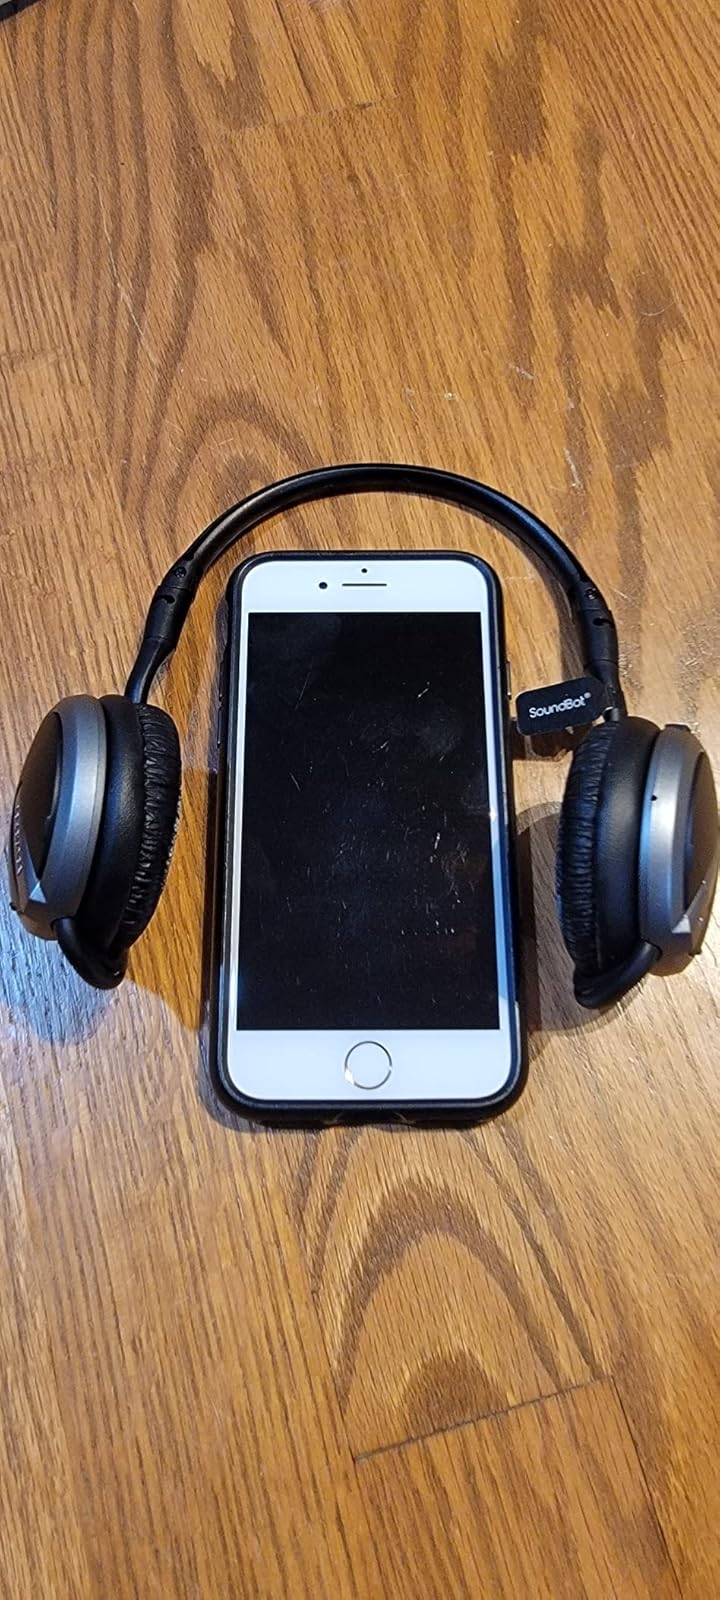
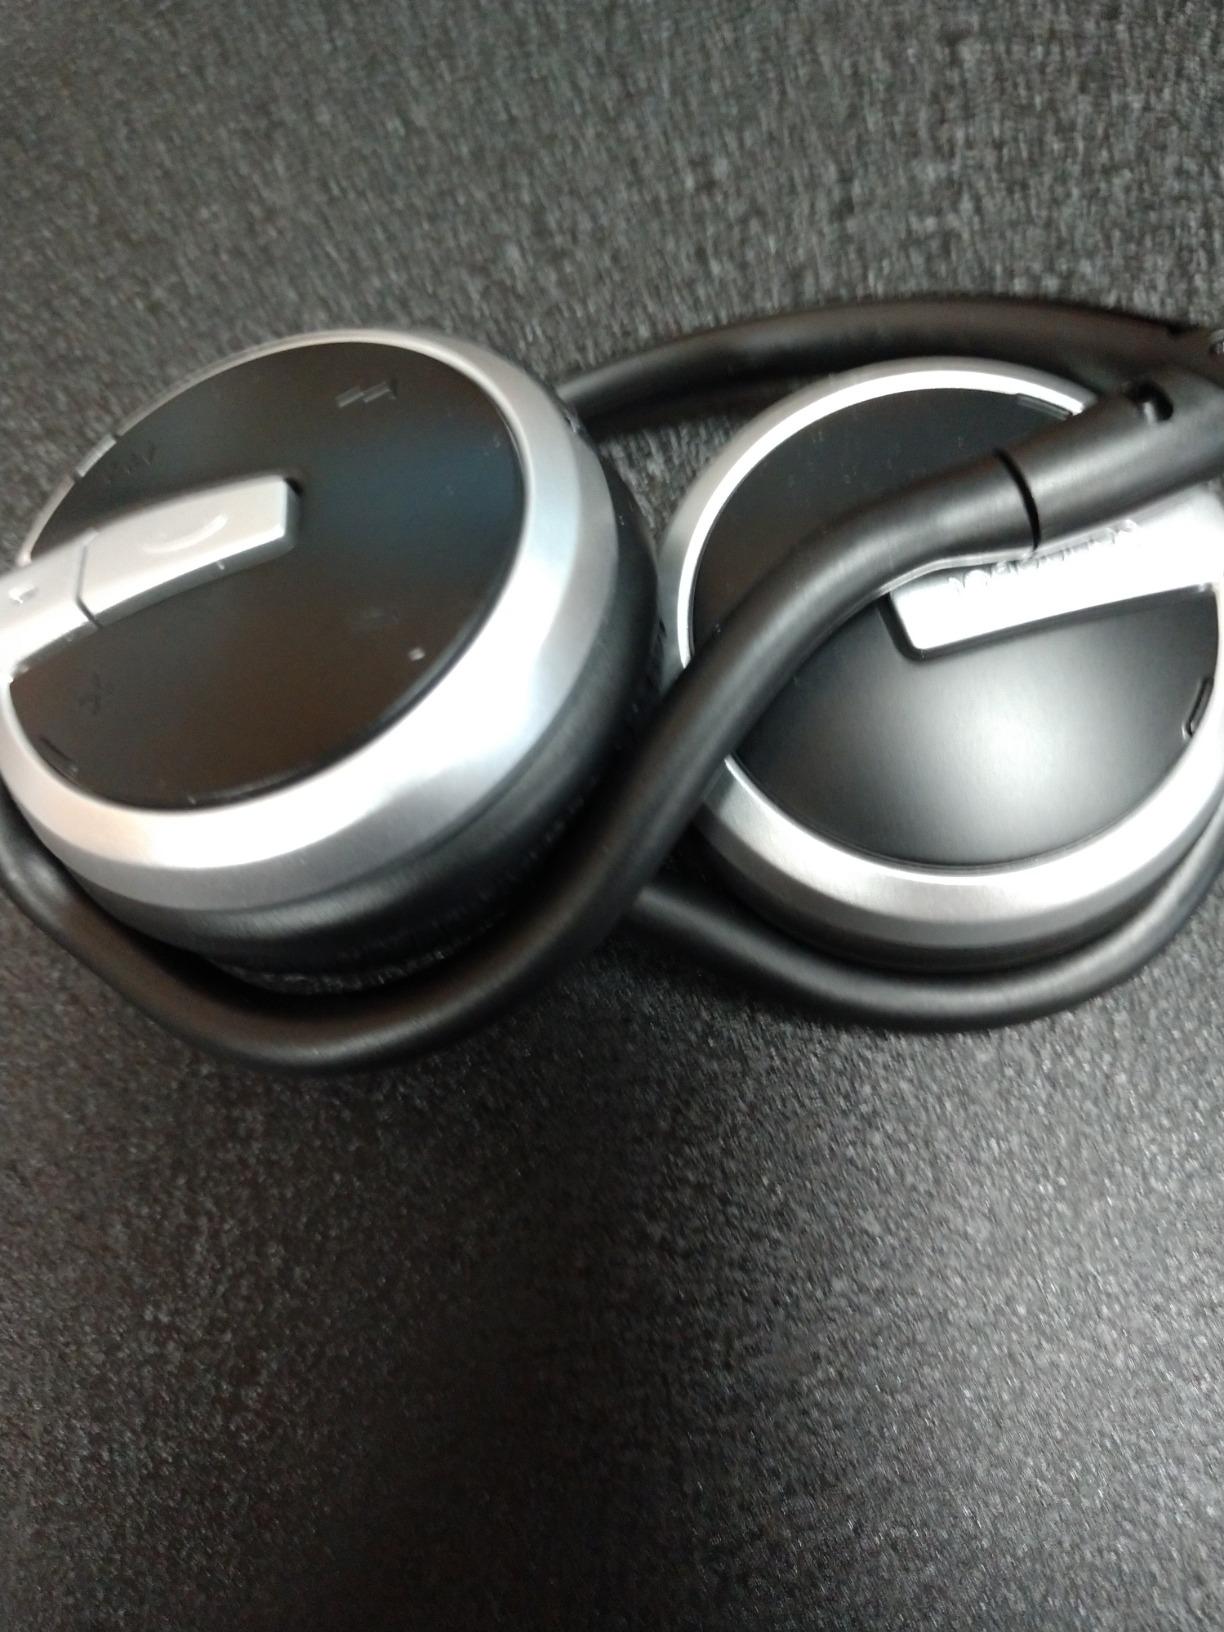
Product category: headphones
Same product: yes